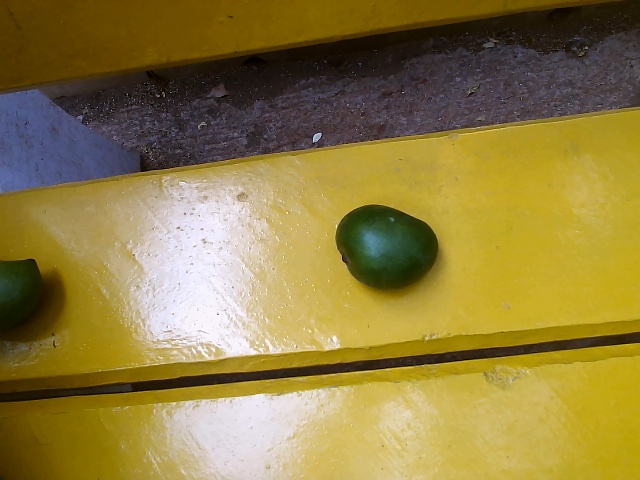
Label: Raw_Mango